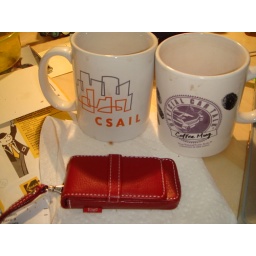
or, &amp;quot;from the desk of the field office in Hunts Point, Washington&amp;quot;